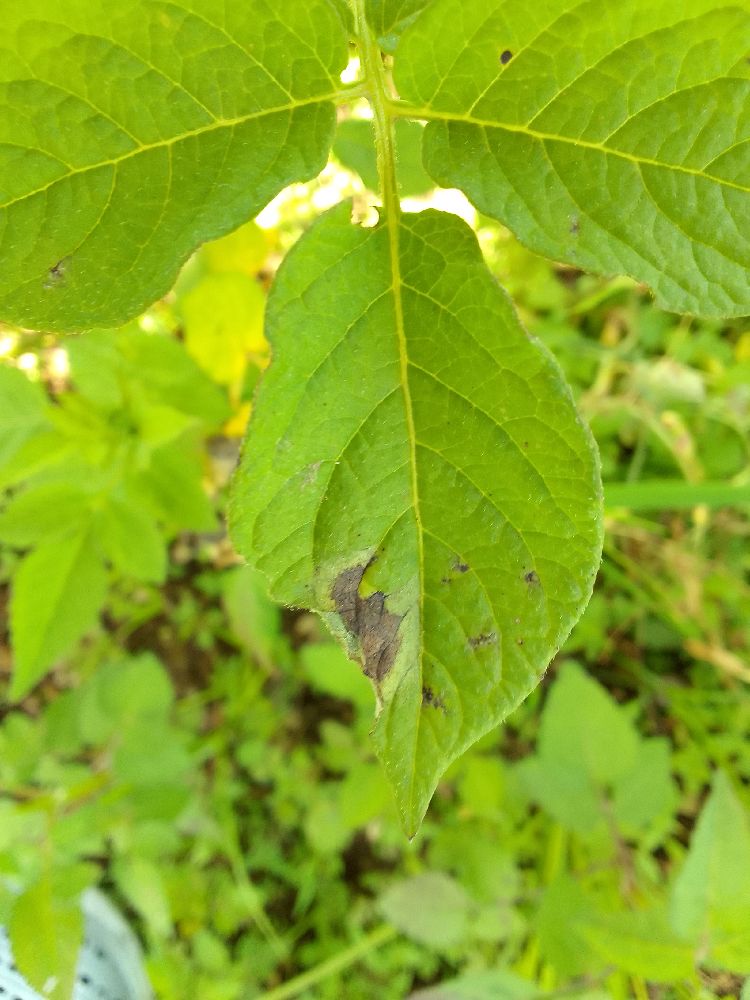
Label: Late blight